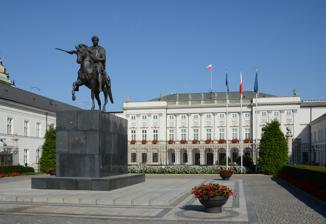
Building: Presidential Palace, Warsaw
Country: Poland
Year built: 1643
Residence of the president of Poland Presidential Palace Pałac Prezydencki View of the palace with a statue of Józef Poniatowski in the foreground General information Architectural style Neoclassical (1818) Address Krakowskie Przedmieście 46/48 Town or city Warsaw Country Poland Current tenants Andrzej Duda , as President of Poland Construction started 1643 Client Stanisław Koniecpolski (1643) Owner Government of Poland Design and construction Architect(s) Chrystian Piotr Aigner (1818) Historic Monument of Poland Designated 1994-09-08 Part of Warsaw – historic city center with the Royal Route and Wilanów Reference no. M.P. 1994 nr 50 poz. 423 The Presidential Palace ( Polish : Pałac Prezydencki ) is the official residence of the Polish head of state and president alongside the Belweder Palace , located in Warsaw , Poland . Originally constructed in 1643 as an aristocratic mansion, it was rebuilt and remodelled several times over the course of its existence by notable architects. The current neoclassical palace was completed in 1818. Throughout its history, the palace was a venue for important historical events in Polish, European, and world history. In 1791, the facility hosted authors and advocates of the Constitution of 3 May 1791 , the first modern European constitution. In 1818, the palace began its ongoing career as a governmental structure when it became the seat of the Viceroy ( namiestnik ) of Congress Poland . Following Poland's resurrection after World War I , in 1918, the building was taken over by the newly reconstituted Polish authorities and became the seat of the Council of Ministers. During World War II, it served as a Deutsches Haus for the country's German occupiers and survived the 1944 Warsaw Uprising intact. After the war, it resumed its function as seat of the Polish Council of Ministers. On 14 May 1955, the Warsaw Pact was signed inside the Presidential Palace between the Soviet Union and the Eastern Bloc countries . Since July 1994, the palace has been the official seat of the president of the Republic of Poland. History Construction of the present-day Presidential Palace in Warsaw was begun in 1643 by Crown Great Hetman Stanisław Koniecpolski , owner of the town of Brody (80 km. east of Lwów ) and of numerous latifundia situated in Poland's eastern borderlands; hence the palace's first name was " Pałac Koniecpolskich "—the " Koniecpolski Palace". It was said that he owned so much landed property that he could cross the breadth of the Commonwealth while spending every night in one of his own manors. The palace was not completed in the Hetman's lifetime, as he died unexpectedly in 1646 at his Brody residence, a few weeks after taking a young wife. Koniecpolski Palace in 1656; it was burned down during the Deluge The palace's architect was Constantino Tencalla , architect to Poland's King Władysław IV and designer of Sigismund's Column , in front of the nearby Royal Castle, commemorating Sigismund III of Poland . The palace was completed by Koniecpolski's son Aleksander in the style of a baroque residence, imitating those of northern Italy and Genoa . A view of the palace in a Warsaw panorama of 1656 by Erik Dahlberg confirms this. The next owner of the palace was Jerzy Sebastian Lubomirski —Grand Crown Hetman and Crown Chancellor, and later the leader of a rebellion against the king —who bought the palace from Aleksander Koniecpolski . In 1674 the palace became, for the next 144 years, the property of the Radziwiłł family. It was bought from descendants of Jerzy Sebastian Lubomirski— Stanisław Herakliusz Lubomirski and Hieronim Augustyn Lubomirski —by Michał Kazimierz Radziwiłł of the Nieśwież – Ołyka line, whose wife Katarzyna was a sister of King Jan III Sobieski . After her death, her son Karol Stanisław Radziwiłł I began renovation of the palace and tidied up its surroundings. He entrusted this task to the king's architect, Augustyn Locci. Radziwiłł Palace in 1762 The next-to-last heir in tail of Nieśwież and Ołyka was Karol Stanisław "Panie Kochanku" Radziwiłł , Voivode of Vilnius , son of Michał Kazimierz "Rybeńko" Radziwiłł . He had inherited huge estates from his father and uncle which made him the wealthiest magnate in Poland in the second half of the 18th century, and one of the richest men in Europe. He leased out the palace to Franciszek Ryx to house a theater which staged plays and threw masked balls. During the Four-Year Sejm of 1788–1792, he invited all the members of the four deliberating estates to dine there daily. Two meals were served every day: breakfast before the day's session, for 300 people, and dinner after the session. One of the most impressive feasts given by him was on St. Catherine's Day, 25 November 1789, the 25th anniversary of King Stanisław August 's coronation, and commemorating the Union of Lithuania with the Polish Crown . Four thousand guests were invited, and the feast cost over 2 million zlotys . Carmelite Church and Radziwiłł Palace (right) in 1780, painting by Bernardo Bellotto On the night of 2–3 May 1791, a conspiratorial group of members of the Four-Year Sejm who were bent on saving the Commonwealth met at the palace to strategize means to secure the adoption, next day, of the 3 May Constitution . This document is called "the first constitution of its kind in Europe" by historian Norman Davies . Karol Stanisław Radziwiłł II died a sick and blind man at age 56. His property was inherited by Dominik , son of his half-brother Hieronim . Dominik, who had been wounded at the Battle of Hanau , died heirless on 11 November 1813. The line of the Nieśwież–Ołyka heirs in tail died out with him. In 1818 the palace became the seat of the Viceroy of the Polish (Congress) Kingdom (when it acquired the name 'Pałac Namiestnikowski' - the Palace of Namestnik of Kingdom of Poland ). The first Viceroy, from 1815, was Józef Zajączek (1752–1820), former aide-de-champ to Hetman Franciszek Ksawery Branicki , deputy to the Four-year Sejm, secretary of the Friends of the Constitution (i.e., of the 3 May Constitution ), a division commander during the Polish-Russian War of 1792, hero of the Battle of Zieleńce, a Polish Jacobin , a soldier in Jan Henryk Dąbrowski 's legions, a general of Napoleon 's. At the last he adopted a servile attitude toward Alexander I , King of Poland and Tsar of Russia, who created him a duke in 1818. Zajączek had lost a leg at the Berezina River and was carried about by his valets in an armchair. Grand staircase Beginning in 1818 the palace was rebuilt in classicist style by the architect Chrystian Piotr Aigner (1756–1841). He extended the palace (its lower wings reached the line of buildings on Krakowskie Przedmieście ), placed a new grand staircase between the main body of the building and its northern wing, remodeled the palace facades, and redecorated the rooms on the first and second floors of the main body of the building. Because of its massive vaulting, the ground floor remained unchanged. Aigner had two associates: Camillo Landini, who sculpted the four stone lions guarding the palace courtyard on the Krakowskie Przedmieście side, and Mikołaj Monti, an Italian painter. The main body of the building was remodeled to the Corinthian order and ornamented with columns , pilasters , balustrade and stone statues . Aigner is inseparably linked with the Viceregal (Polish: Namiestnikowski )—today, Presidential—Palace as the creator of its classicist exterior, which survives unchanged to this day. The year 1852 brought disaster to the palace. A fire burned the main body of the building almost to the ground. Only charred walls remained. Reconstruction was entrusted to Alfons Kropiwnicki (1803–1881). The reconstruction of the palace was completed in 1856. The palace obtained the same architectural exterior as before the fire, but the interior was enriched with new decorative elements. The author of the room decorations was Bolesław Podczaszyński. Viceregal Palace, with statue of Ivan Paskevich , before 1900 In the rebuilt palace, gatherings of the Agricultural Society were held, and balls were organized when the tsars visited Poland. In 1870, a statue of Ivan Paskevich was unveiled there. In 1879, in the palace's colonnade hall, the inhabitants of Warsaw for the first time saw "The Battle of Grunwald ", a historical painting by Jan Matejko . At the turn of the 20th century, the Tarnowski Palace to the right (south) of the building was pulled down, and in 1899-1901 the luxurious Hotel Bristol was built in its place, designed by Władysław Marconi. One of the shareholders in the consortium that built the hotel was the famous pianist and post-World War I Polish prime minister, Ignacy Paderewski . In 1918 the building was taken over by the newly reconstituted Polish authorities, and renovation of the palace was entrusted to Marian Lalewicz. The building became the official seat of the chairman of the Council of Ministers (the prime minister) and of the Council of Ministers itself. The side wings housed the chancellery offices of the Council of Ministers. As restored by Lalewicz, the building was greatly admired by Warsaw's inhabitants and visitors. Germany's Hermann Göring , when in February 1937 calling there on Prime Minister General Felicjan Sławoj Składkowski , took such a keen interest in the palace that he arrived late to his meeting with Polish Foreign Minister Józef Beck . Equestrian statue of Prince Józef Poniatowski In 1939 the palace suffered minimal damage. In 1941–1942 it was radically reconstructed into a Deutsches Haus by the Polish architects Juliusz Nagórski and Jan Łukasik . In the course of the work, rococo ornamentation in the rooms overlooking the garden was renovated with great care. A couple of grisaille paintings were uncovered on the staircase, featuring eagle and weapon motifs. The Germans wanted to remove the eagles as Polish national emblems, but allowed them to remain after it was explained that these were Napoleonic eagles, a favorite motif of the French Empire period. On the ground floor of the right wing, a restaurant was put in, with wooden beam ceiling and a spacious cloakroom. The palace survived the Warsaw Uprising intact. After World War II, the palace was thoroughly reconstructed by Antoni Brusche and Antoni Jawornicki. In 1965 Bertel Thorvaldsen 's classicist equestrian statue of Prince Józef Poniatowski , which previously had stood before the now destroyed Polish General Staff building (the " Saxon Palace ") on nearby Piłsudski Square (once known as " Saxon Square "), was relocated to the courtyard before the "Viceroy's Palace." The reconstructed palace again served as the seat of the Council of Ministers until the latter moved to its current seat at the Chancellery on Ujazdów Avenue . Since July 1994, the palace has been the official seat of the president of the Republic of Poland replacing the smaller Belweder palace. However, President Bronislaw Komorowski decided to move the residence back to Belweder, purportedly in honor of Józef Piłsudski and the early presidents of Poland, but the move was understood as an attempt to avoid confrontations with mourners of the late president Lech Kaczyński , killed in the April 2010 Smolensk air disaster in Russia , who were congregating in front of the palace. Gallery Column Hall Drawing Room White Room Rococo Room The Blue Hall Dining Room Chapel President's Office Jerzy Nowosielski Hall Hetman's Room Illumination Garden Orangery A lion sculpture by Camillo Landini Plaque commemorating Frédéric Chopin 's first performance on 24 February 1818 See also Belweder Palace Carmelite Church Cross in front of the Presidential Palace in Warsaw List of palaces in Poland Monument to Prince Józef Poniatowski in Warsaw Potocki Palace Notes